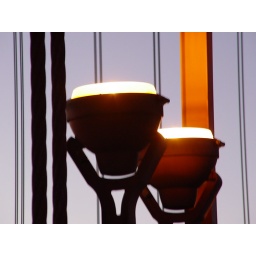
Everyone sees the golden gate, but does anyone sees what makes the bridge so beautiful in the night